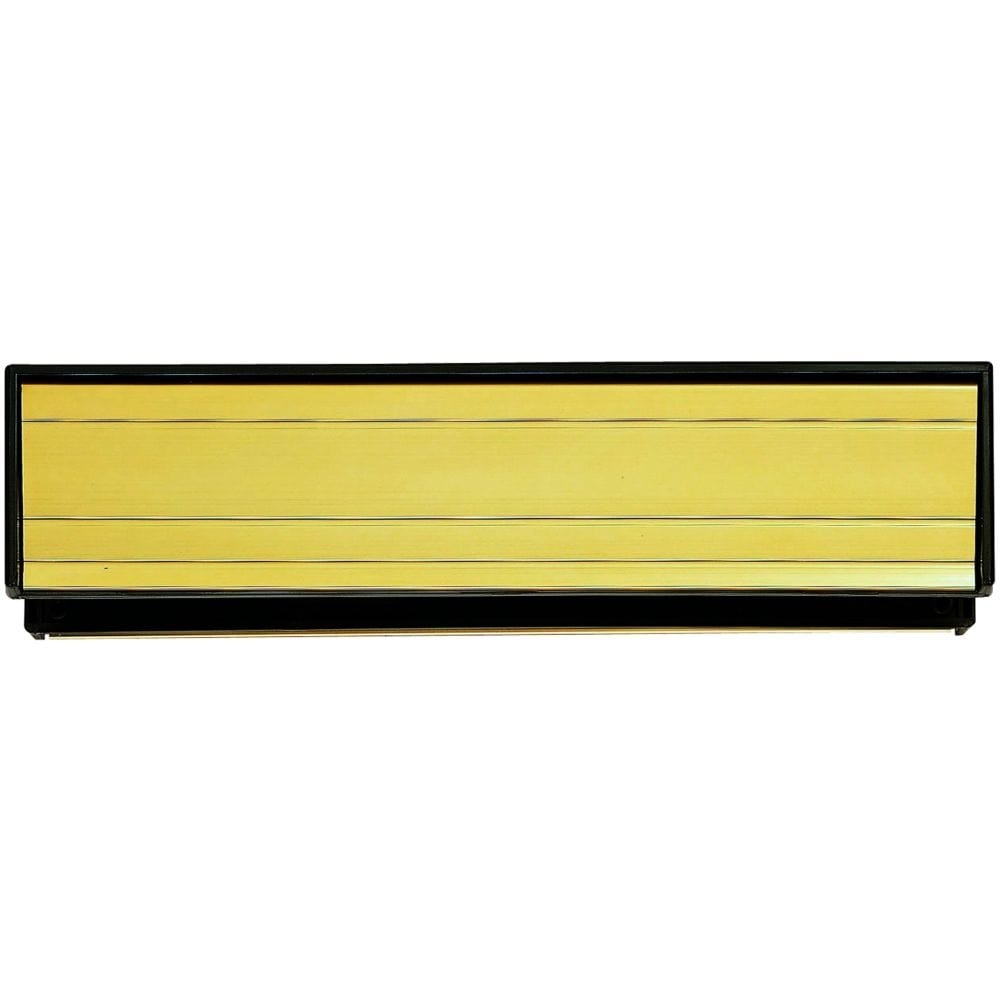
Carlisle Brass - Sleeve Letter Plate 300 x 69mm - Gold Anodised Aluminium
Carlisle Brass - Sleeve Letter Plate 300 x 69mm - Gold Anodised Aluminium Product Overview An all-in-one letter plate solution for your front door. Finished in Gold Anodised Aluminium for a stylish appearance. Key Features High-quality construction for reliable, everyday use Attractive Gold Anodised Aluminium finish blends with modern and traditional decor Easy to install with supplied fixings Part of the Carlisle Brass range of architectural hardware Backed by a 10-year mechanical guarantee Specifications Sub Brand: Carlisle Brass SKU: sl2 Size: 292MM X 64MM Unit of sale: Each Material: Aluminium Delivery & More Usually delivered within 2-3 working days. Available for delivery to London, Manchester, Birmingham and across the UK. Discover more in our extensive range of Architectural Ironmongery , Door Furniture , Window Furniture , Kitchen and Cabinet Hardware , Architectural Accessories , Hinges , Locks and Latches , Architectural Hardware Brands , or Search by Finish . Established in 1986, Carlisle Brass is a long-standing designer, manufacturer and distributor of architectural hardware. They hold ISO 9001:2015 and ISO 14001:2015 certifications and have been recognised with Gold Member status from the Supply Chain Sustainability School. Their products are specified by the top UK housing developers and trusted by more than 1,000 customers. Trade Door Handles works closely with Carlisle Brass, drawing on nearly 50 years of expertise to offer reliable advice and quick nationwide delivery from our Kendal and Carlisle showrooms. {"@context": "https://schema.org", "@type": "Product", "name": "Carlisle Brass - Sleeve Letter Plate 300 x 69mm - Gold Anodised Aluminium", "sku": "sl2", "mpn": "sl2", "brand": {"@type": "Brand", "name": "Carlisle Brass"}, "description": "An all-in-one letter plate solution for your front door.", "url": "https://tradedoorhandles.co.uk/products/carlisle-brass-sleeve-letter-plate-300-x-69mm-gold-anodised-aluminium", "offers": {"@type": "Offer", "url": "https://tradedoorhandles.co.uk/products/carlisle-brass-sleeve-letter-plate-300-x-69mm-gold-anodised-aluminium", "availability": "https://schema.org/InStock", "itemCondition": "https://schema.org/NewCondition"}, "category": "generic", "material": "Aluminium"}
Brand: Carlisle Brass
Category: Home & Garden > Decor > Mail Slots